Tourism in South Korea

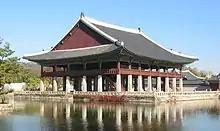
Gyeongbokgung Palace

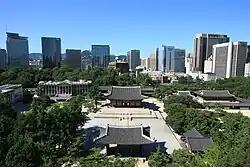
Deoksugung Palace

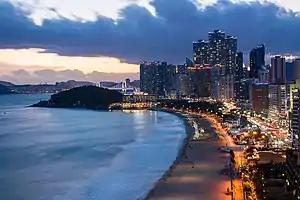
Haeundae Beach in Busan

In addition, people in South Korea come to Seoul to enjoy various cultural activities. Due to the metropolitan area centralization of the cultural infrastructure, there is a cultural gap between Seoul and other regions. According to the Ministry of Culture, Sports and Tourism, 36.4 percent of the total cultural infrastructure such as public library, museum, and art galleries are concentrated in Seoul. Therefore, many people in South Korea travel to Seoul.